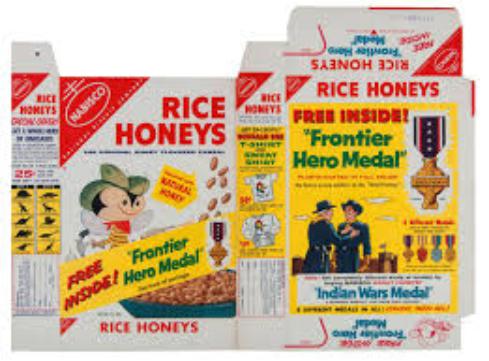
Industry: Food